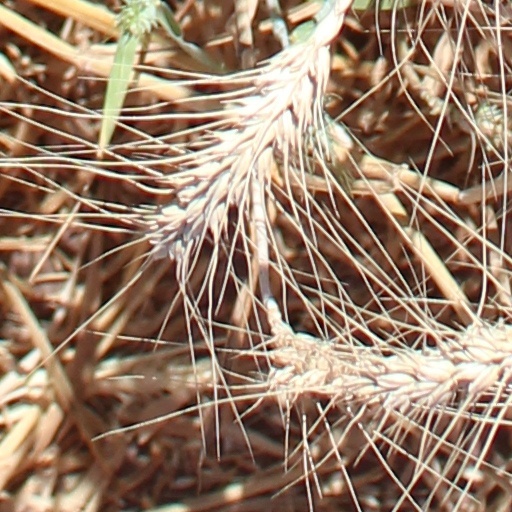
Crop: wheat